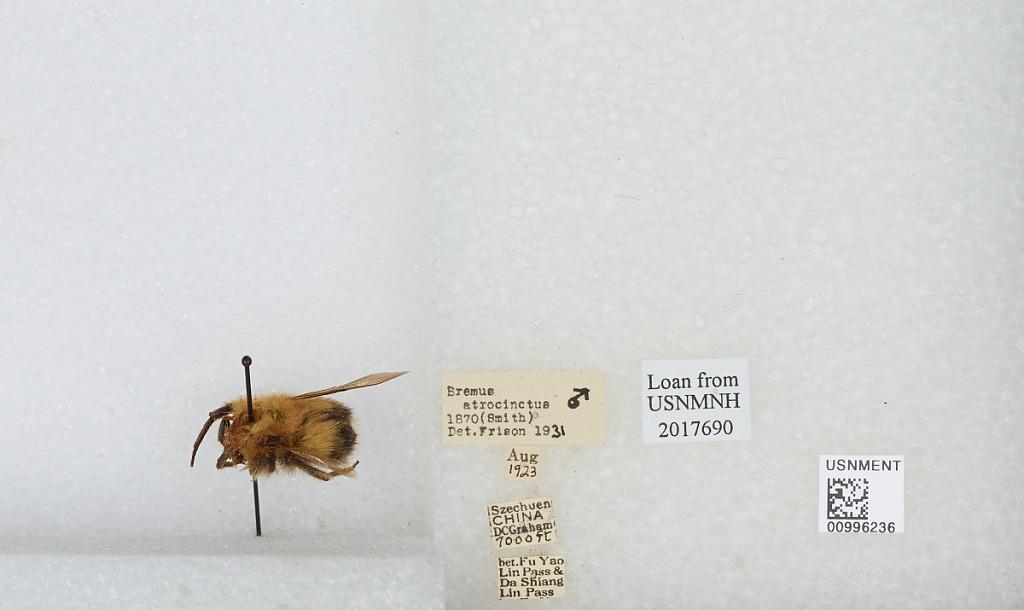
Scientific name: Bombus (Festivobombus) festivus Smith
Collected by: D. Graham
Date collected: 1923-8-
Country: China
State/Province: Sichuan
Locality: Between Fu Yao Lin Pass and Da Shiang Lin Pass
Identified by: Frison